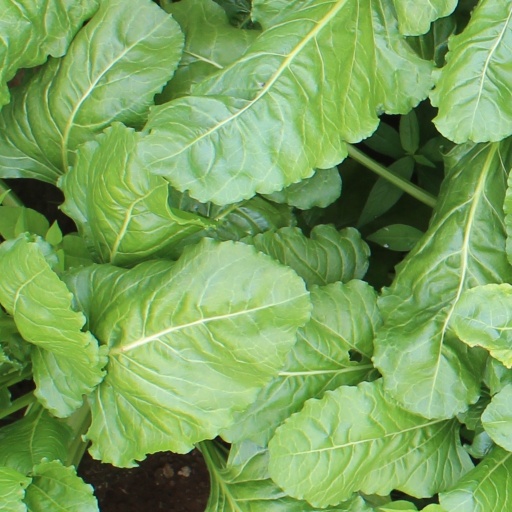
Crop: sugar beet